Çanakkale

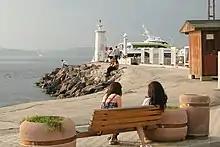
Çanakkale waterfront

In Çanakkale town the old Kale-i Sultaniye is now called "Çimenlik Kalesi" and is open to the public as a military museum and art gallery. It also contains a replica of the mine-layer "Nusret" who used to relay mines removed from the Dardanelles by the Allied forces during the First World War.